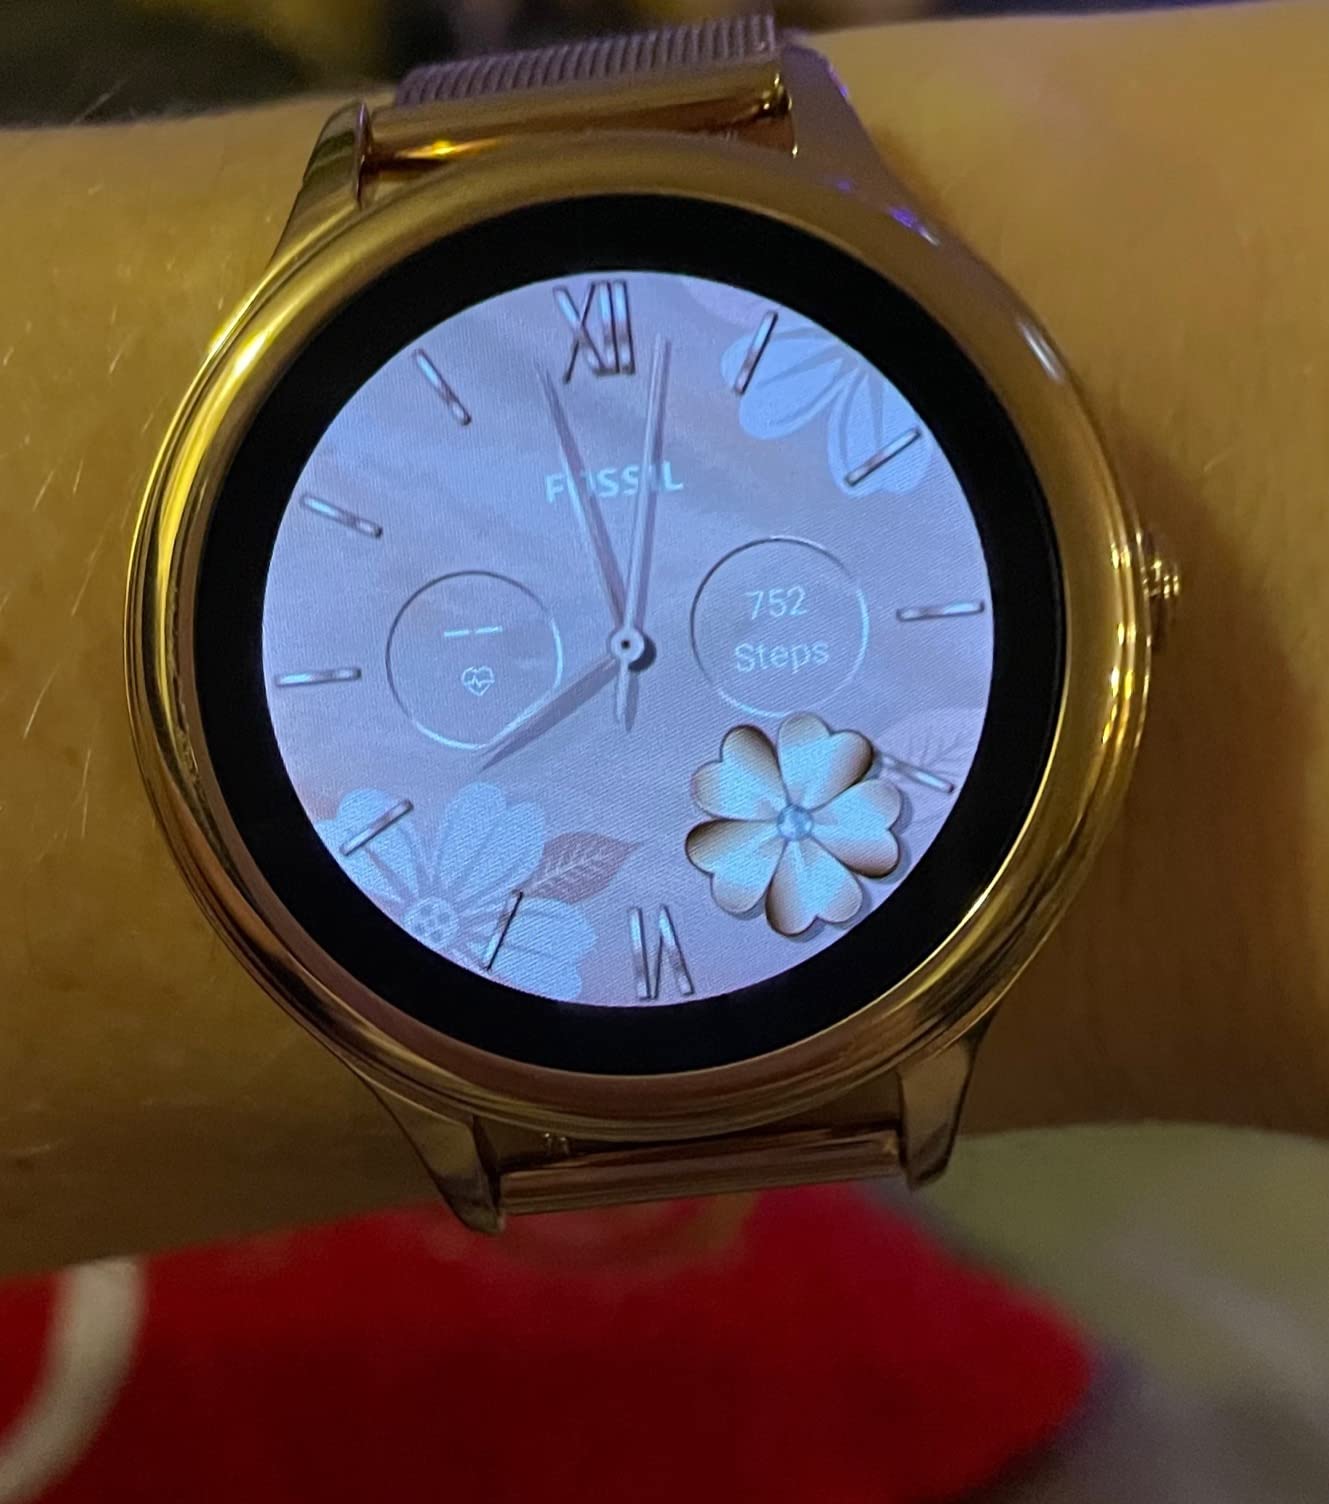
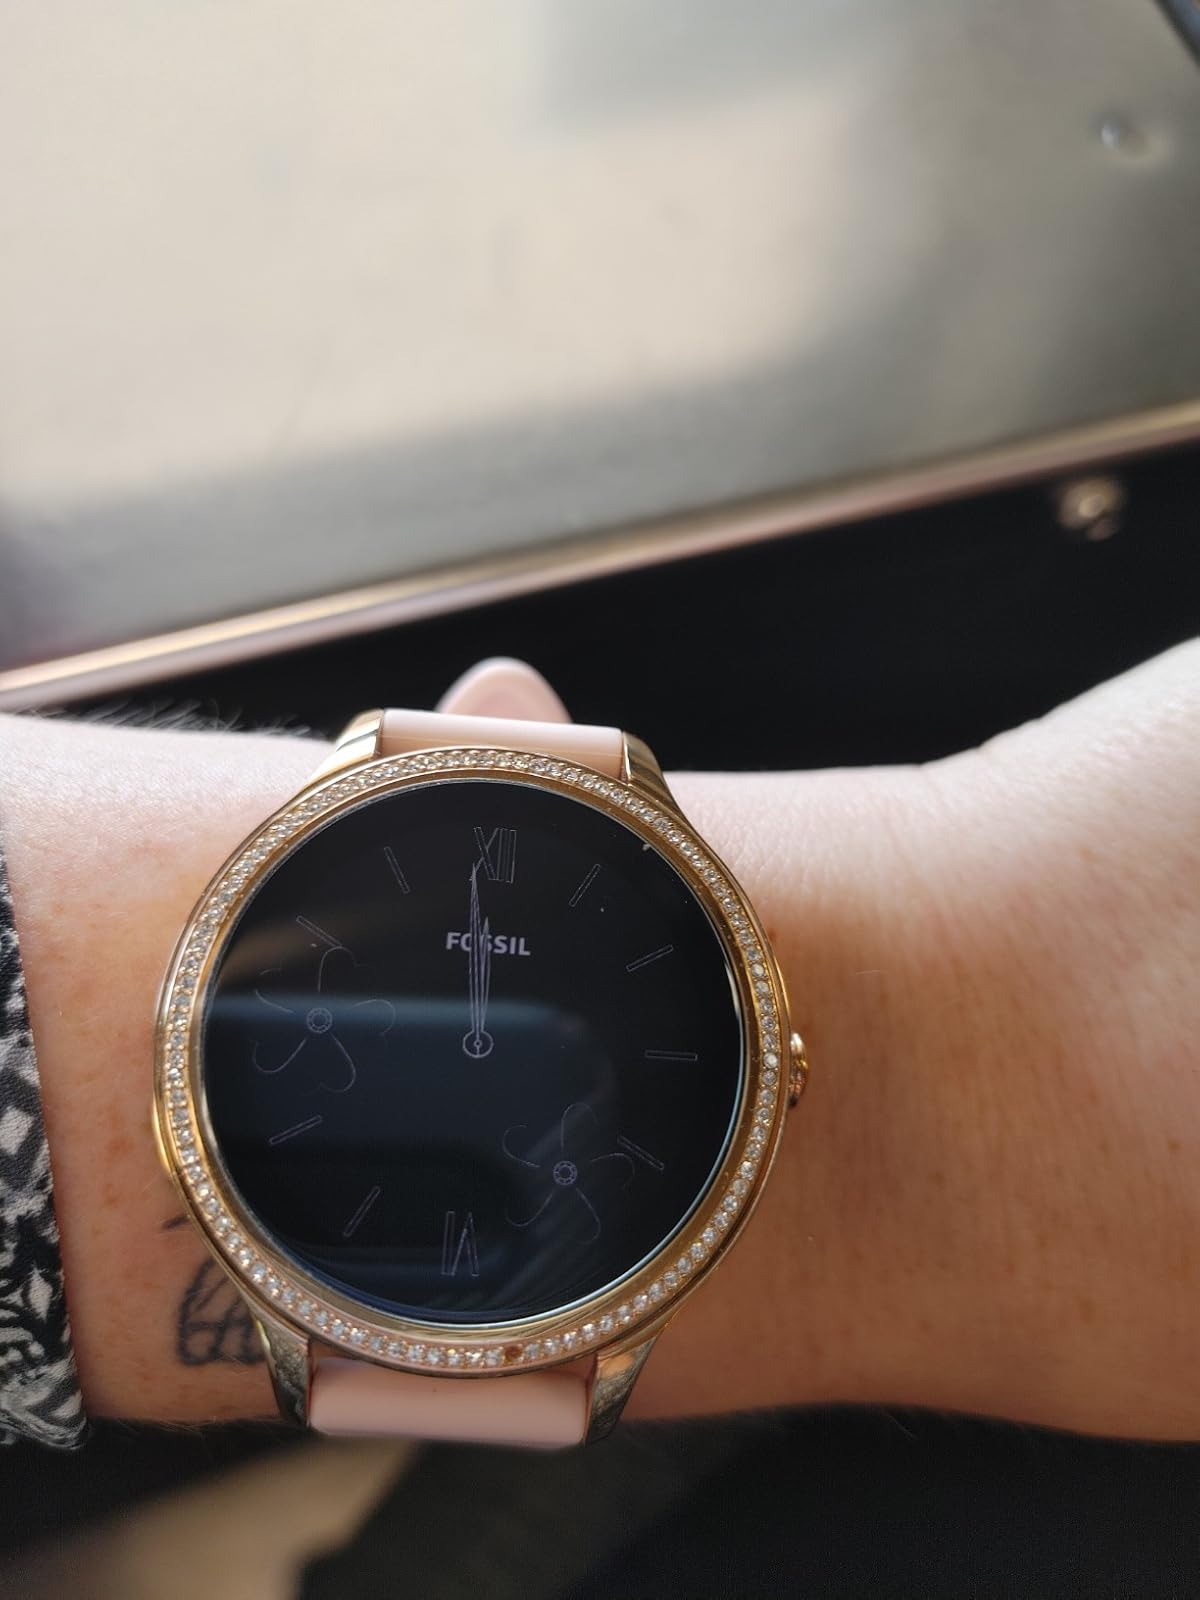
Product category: smartwatch
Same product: no